Highlife

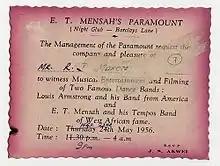
An invitation to a concert featuring Louis Armstrong "from America" and E. T. Mensah and his Tempos Band "of West African Fame"

In the 1940s, the music diverged into two distinct streams: dance band highlife and guitar band highlife. Guitar band highlife featured smaller bands and, at least initially, was most common in rural areas. Because of the history of stringed instruments like the seprewa in the region, musicians were happy to incorporate the guitar. They also used the "dagomba" style, borrowed from Kru sailors from Liberia, to create highlife's two-finger picking style. Guitar band highlife also featured singing, drums and claves. E.K. Nyame and his Akan Trio helped to popularize guitar band highlife, and would release over 400 records during Nyame's lifetime. Dance band highlife, by contrast, was more rooted in urban settings. In the post-war period, larger dance orchestras began to be replaced by smaller professional dance bands, typified by the success of E.T. Mensah and the Tempos. As foreign troops departed, the primary audiences became increasingly Ghanaian, and the music changed to cater to their tastes. Mensah's fame soared after he played with Louis Armstrong in Accra in May 1956, and he eventually earned the nickname, the "King of Highlife". Also important from the 1950s onward was musician King Bruce, who served as band leader to the Black Beats. Some other early bands were, the Red Spots, the Rhythm Aces, the Ramblers and Broadway-Uhuru.